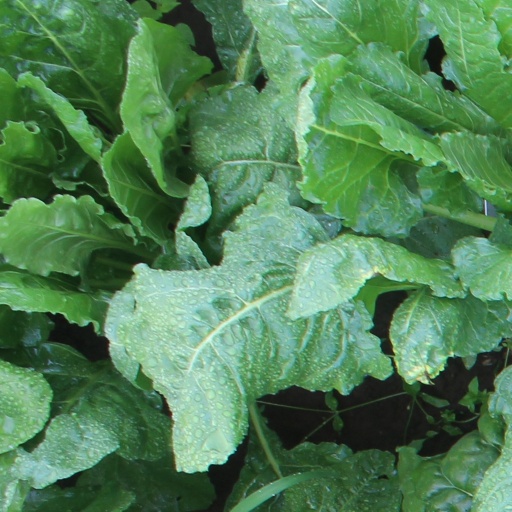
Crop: sugar beet